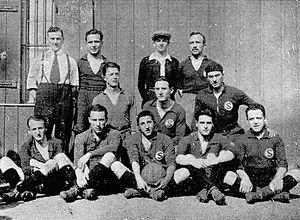
Champion suisse 1921/22 Servette FC Arrière: Teddy Duckworth (Trainer), Bouvier, Dessibourg (Goalie),Fehlmann Milieu: Richard, Pichler, Perrier À l'avant: Jannin, Pache, Mengotti, Barrière, Bédouret